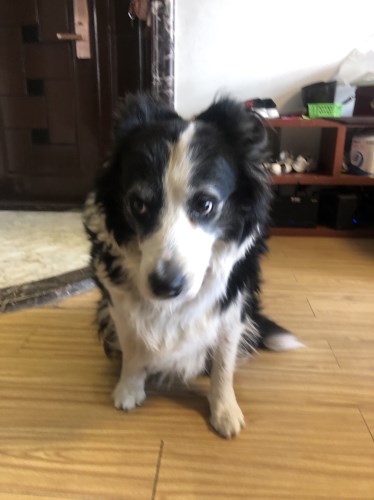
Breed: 2594-n000109-Border_collie